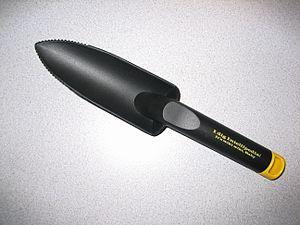
Intellipedia est un wiki des services de renseignements des États-Unis d'Amérique. Il fonctionne sur le Joint Worldwide Intelligence Communications System, le réseau confidentiel qui connecte les 17 institutions formant l’Intelligence Community.